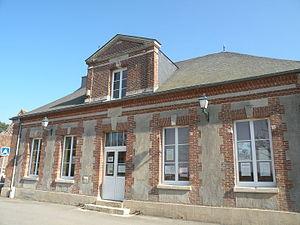
Porcheux mairie
Porcheux est une commune française située dans le département de l'Oise en région Hauts-de-France.